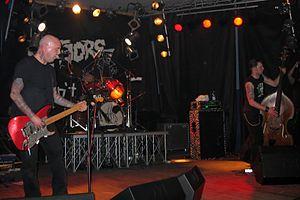
Le psychobilly est un genre musical mêlant rockabilly et garage rock, sous influence du punk rock, puis du heavy metal. Il est à l'origine de quelques sous-genres tels que thrashabilly, punkabilly, surfabilly et gothabilly. Merriam-Webster le définit comme « une musique mêlant punk rock et rockabilly » ; un autre dictionnaire le définit comme « une musique frénétique. » About.com définit le psychobilly comme « une reprise du style de rock orienté country connue sous le nom de rockabilly... »